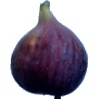
Label: Fig 1